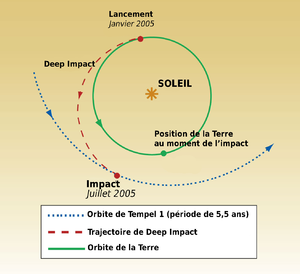
Trajectoire de la sonde Deep Impact durant sa mission primaire (impact de Tempel 1). Légende en français
Deep Impact est une sonde spatiale de l'agence spatiale américaine, la NASA, dont l'objectif principal est le recueil de données sur la composition interne de la comète Tempel 1. À l'époque de ce projet, les principales théories en vigueur postulent que les comètes sont constituées du matériau primordial à l'origine du Système solaire ce qui rend leur étude particulièrement importante pour la modélisation de sa formation. Deep Impact est une sonde spatiale d'environ 1 tonne, développée dans le cadre du programme Discovery qui rassemble des missions scientifiques interplanétaires à coût modéré. La sonde spatiale, lancée début 2005, arrive à proximité de la comète le 4 juillet 2005 et largue un impacteur de près de 400 kg qui, en frappant sa surface à grande vitesse, crée un cratère d'impact d'environ 30 mètres de diamètre. Les matériaux éjectés en provenance de couches situées sous la surface sont alors analysées par les instruments de la sonde spatiale. La sonde remplit parfaitement ses objectifs en fournissant des données précises et parfois inattendues sur la structure interne de la comète.